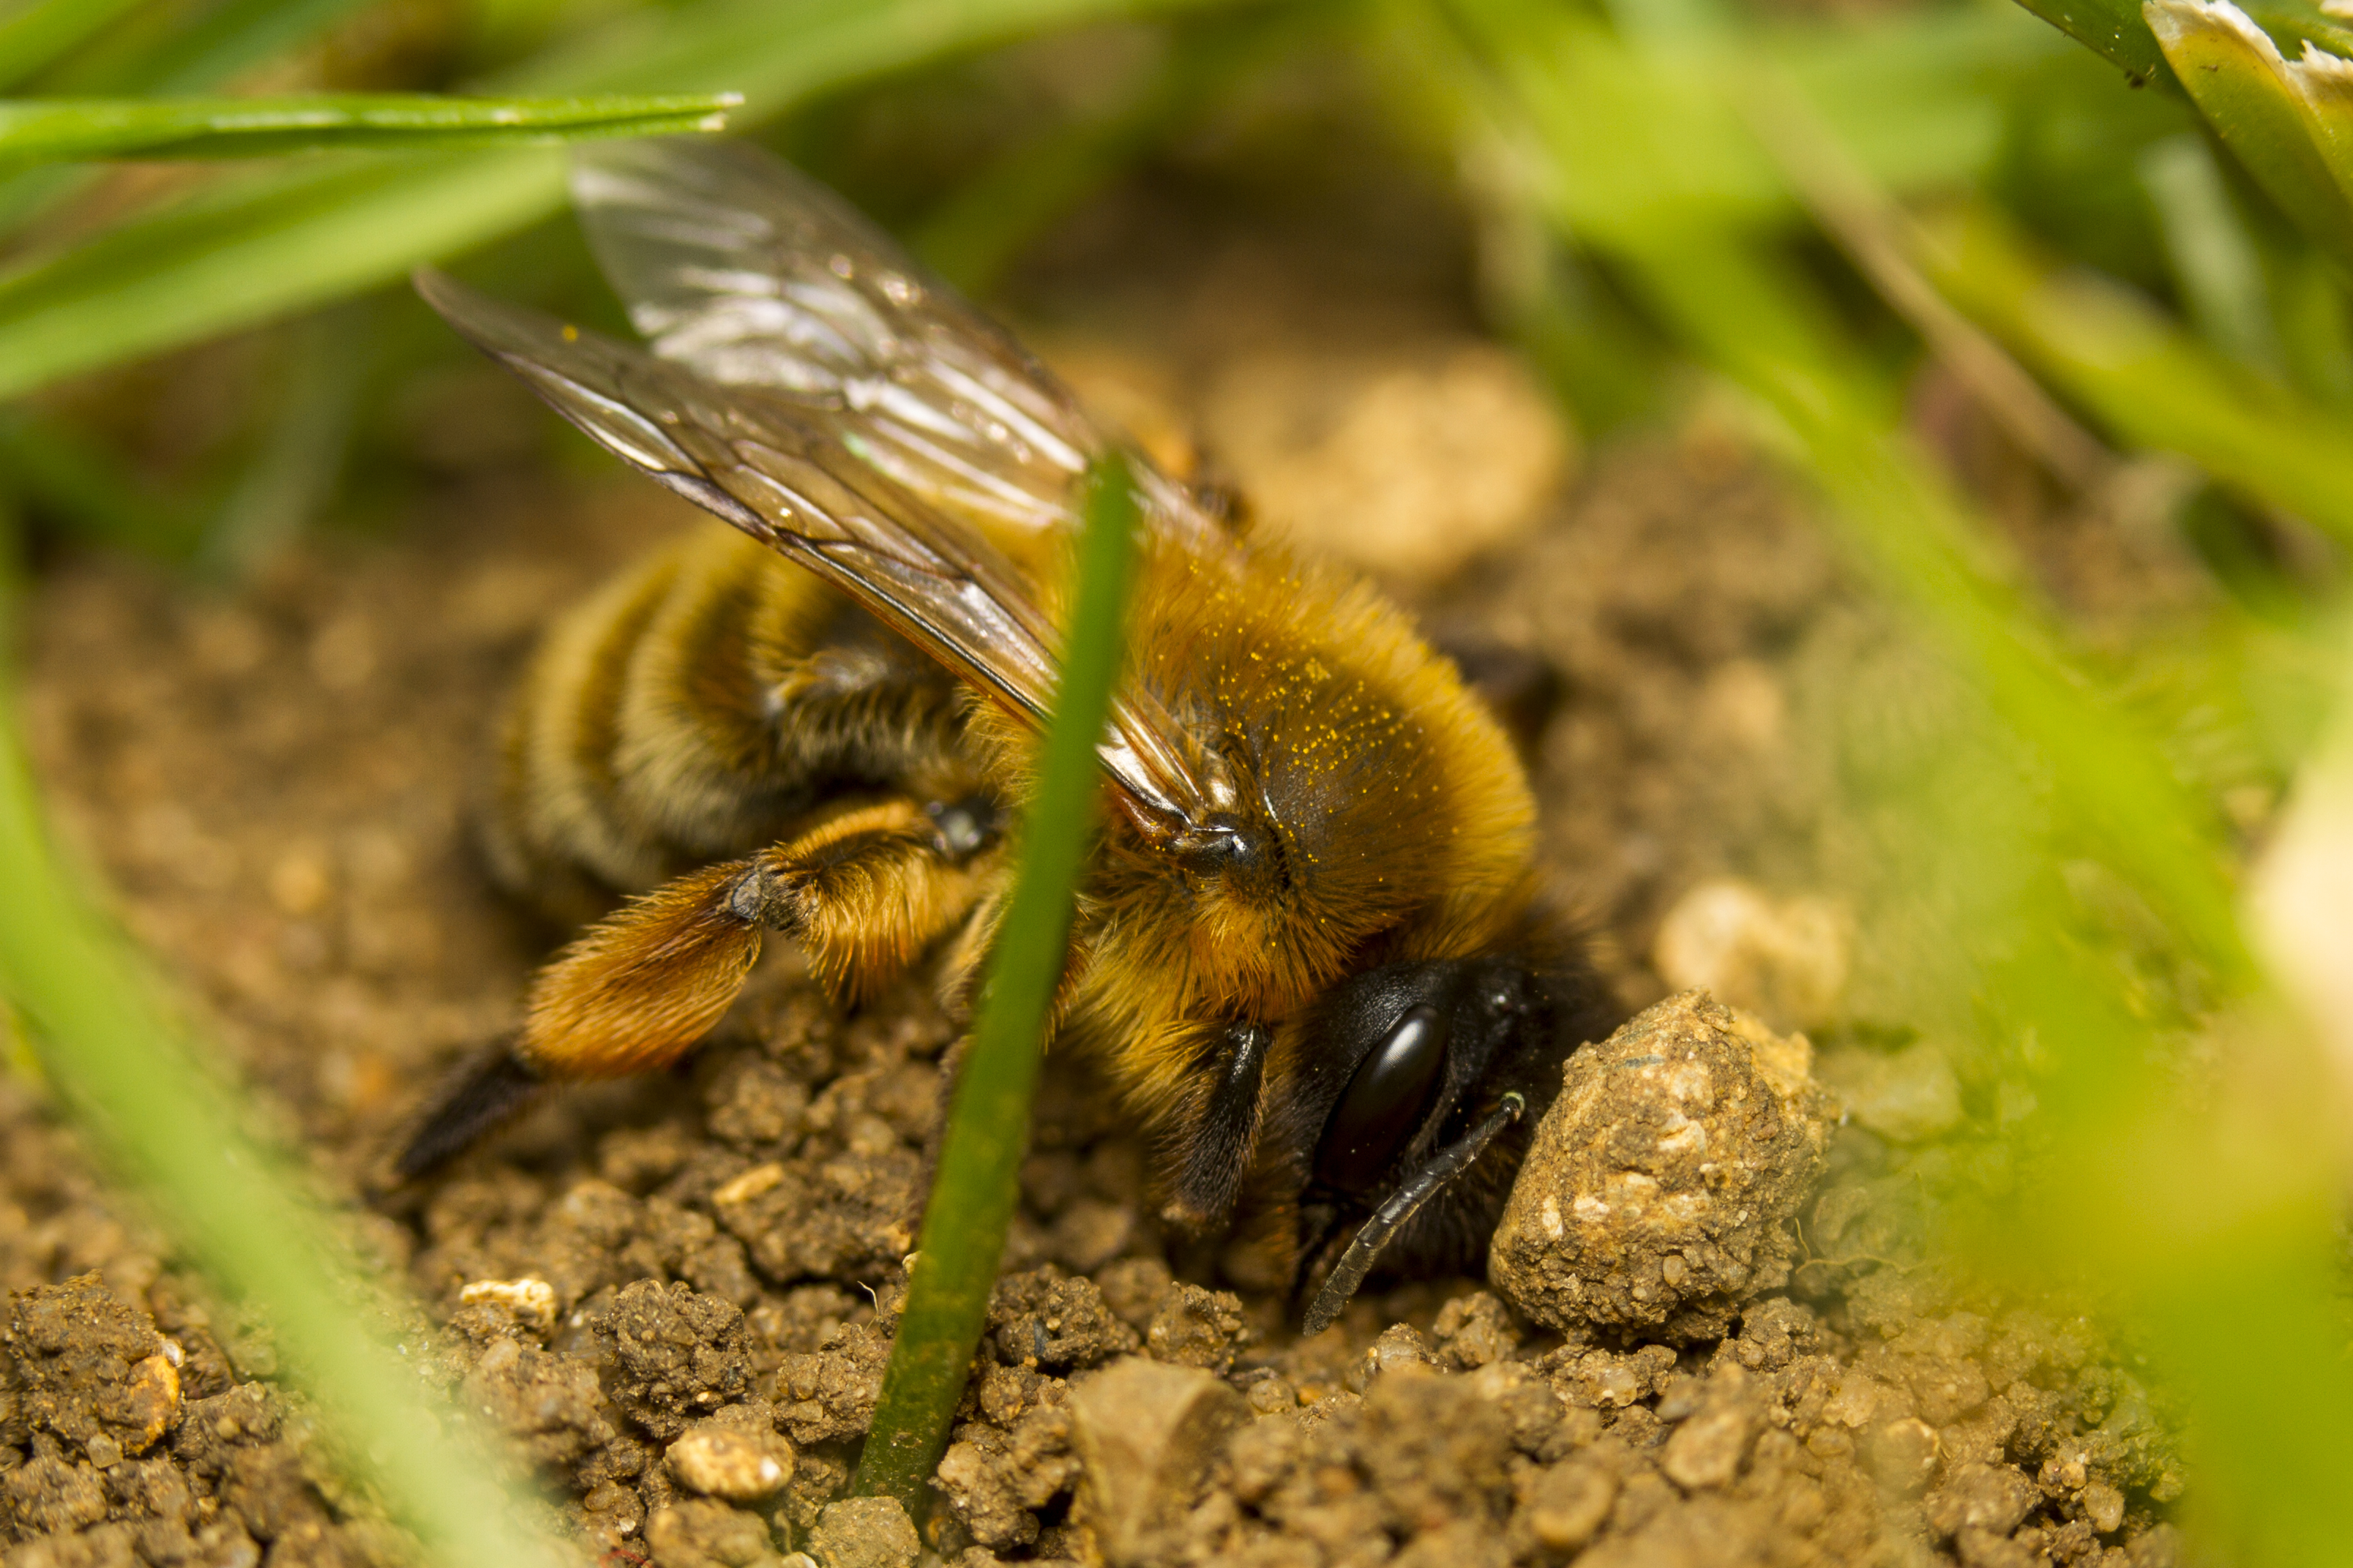
nature, photography, flower, wildlife, pollen, insect, macro, botany, garden, flora, fauna, invertebrate, close up, outdoors, uk, bee, canon7d, hww, nikkvalentine, peterborough, extensiontubes, wingwednesday, canon60mmmacrousm, macro photography, honey bee, membrane winged insect